RAF Syerston

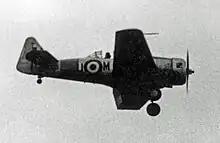

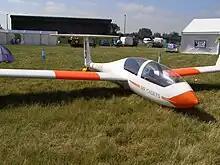
RAF Viking T Mk1 (ZE625), a type currently based at Syerston, used by the Royal Air Force Air Cadets.

RAF Syerston was built as part of the bomber expansion in the late 1930s, but did not open until 1 December 1940. The first aircraft were Vickers Wellingtons crewed by Polish flyers who had joined the RAF. In July 1941, they were replaced by members of the Royal Canadian Air Force (RCAF), flying Handley-Page Hampdens. From December 1941 until 5 May 1942, the base was closed whilst a concrete runway was built with two T2 hangars. When it re-opened, it became part of No. 5 Group. In 1942, several squadrons of Avro Lancaster aircraft arrived. No. 61 Conversion Flight between May and August 1942 with Manchesters and Lancasters and No. 408 Conversion Flight between May and June 1942 used the airfield supporting their respective squadrons. The airfield was used as a Relief Landing Ground for No. 16 (Polish) SFTS during Winter 1942/43